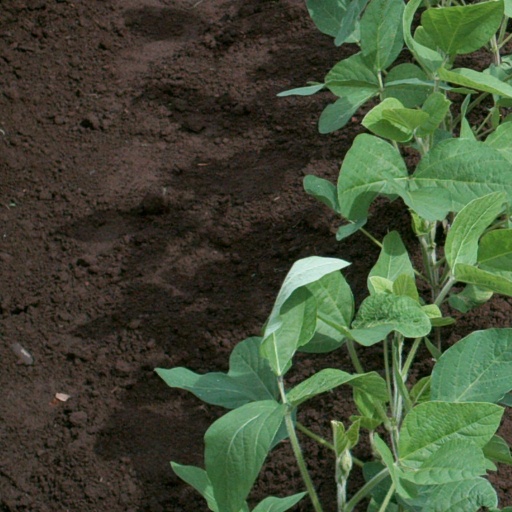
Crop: soybean